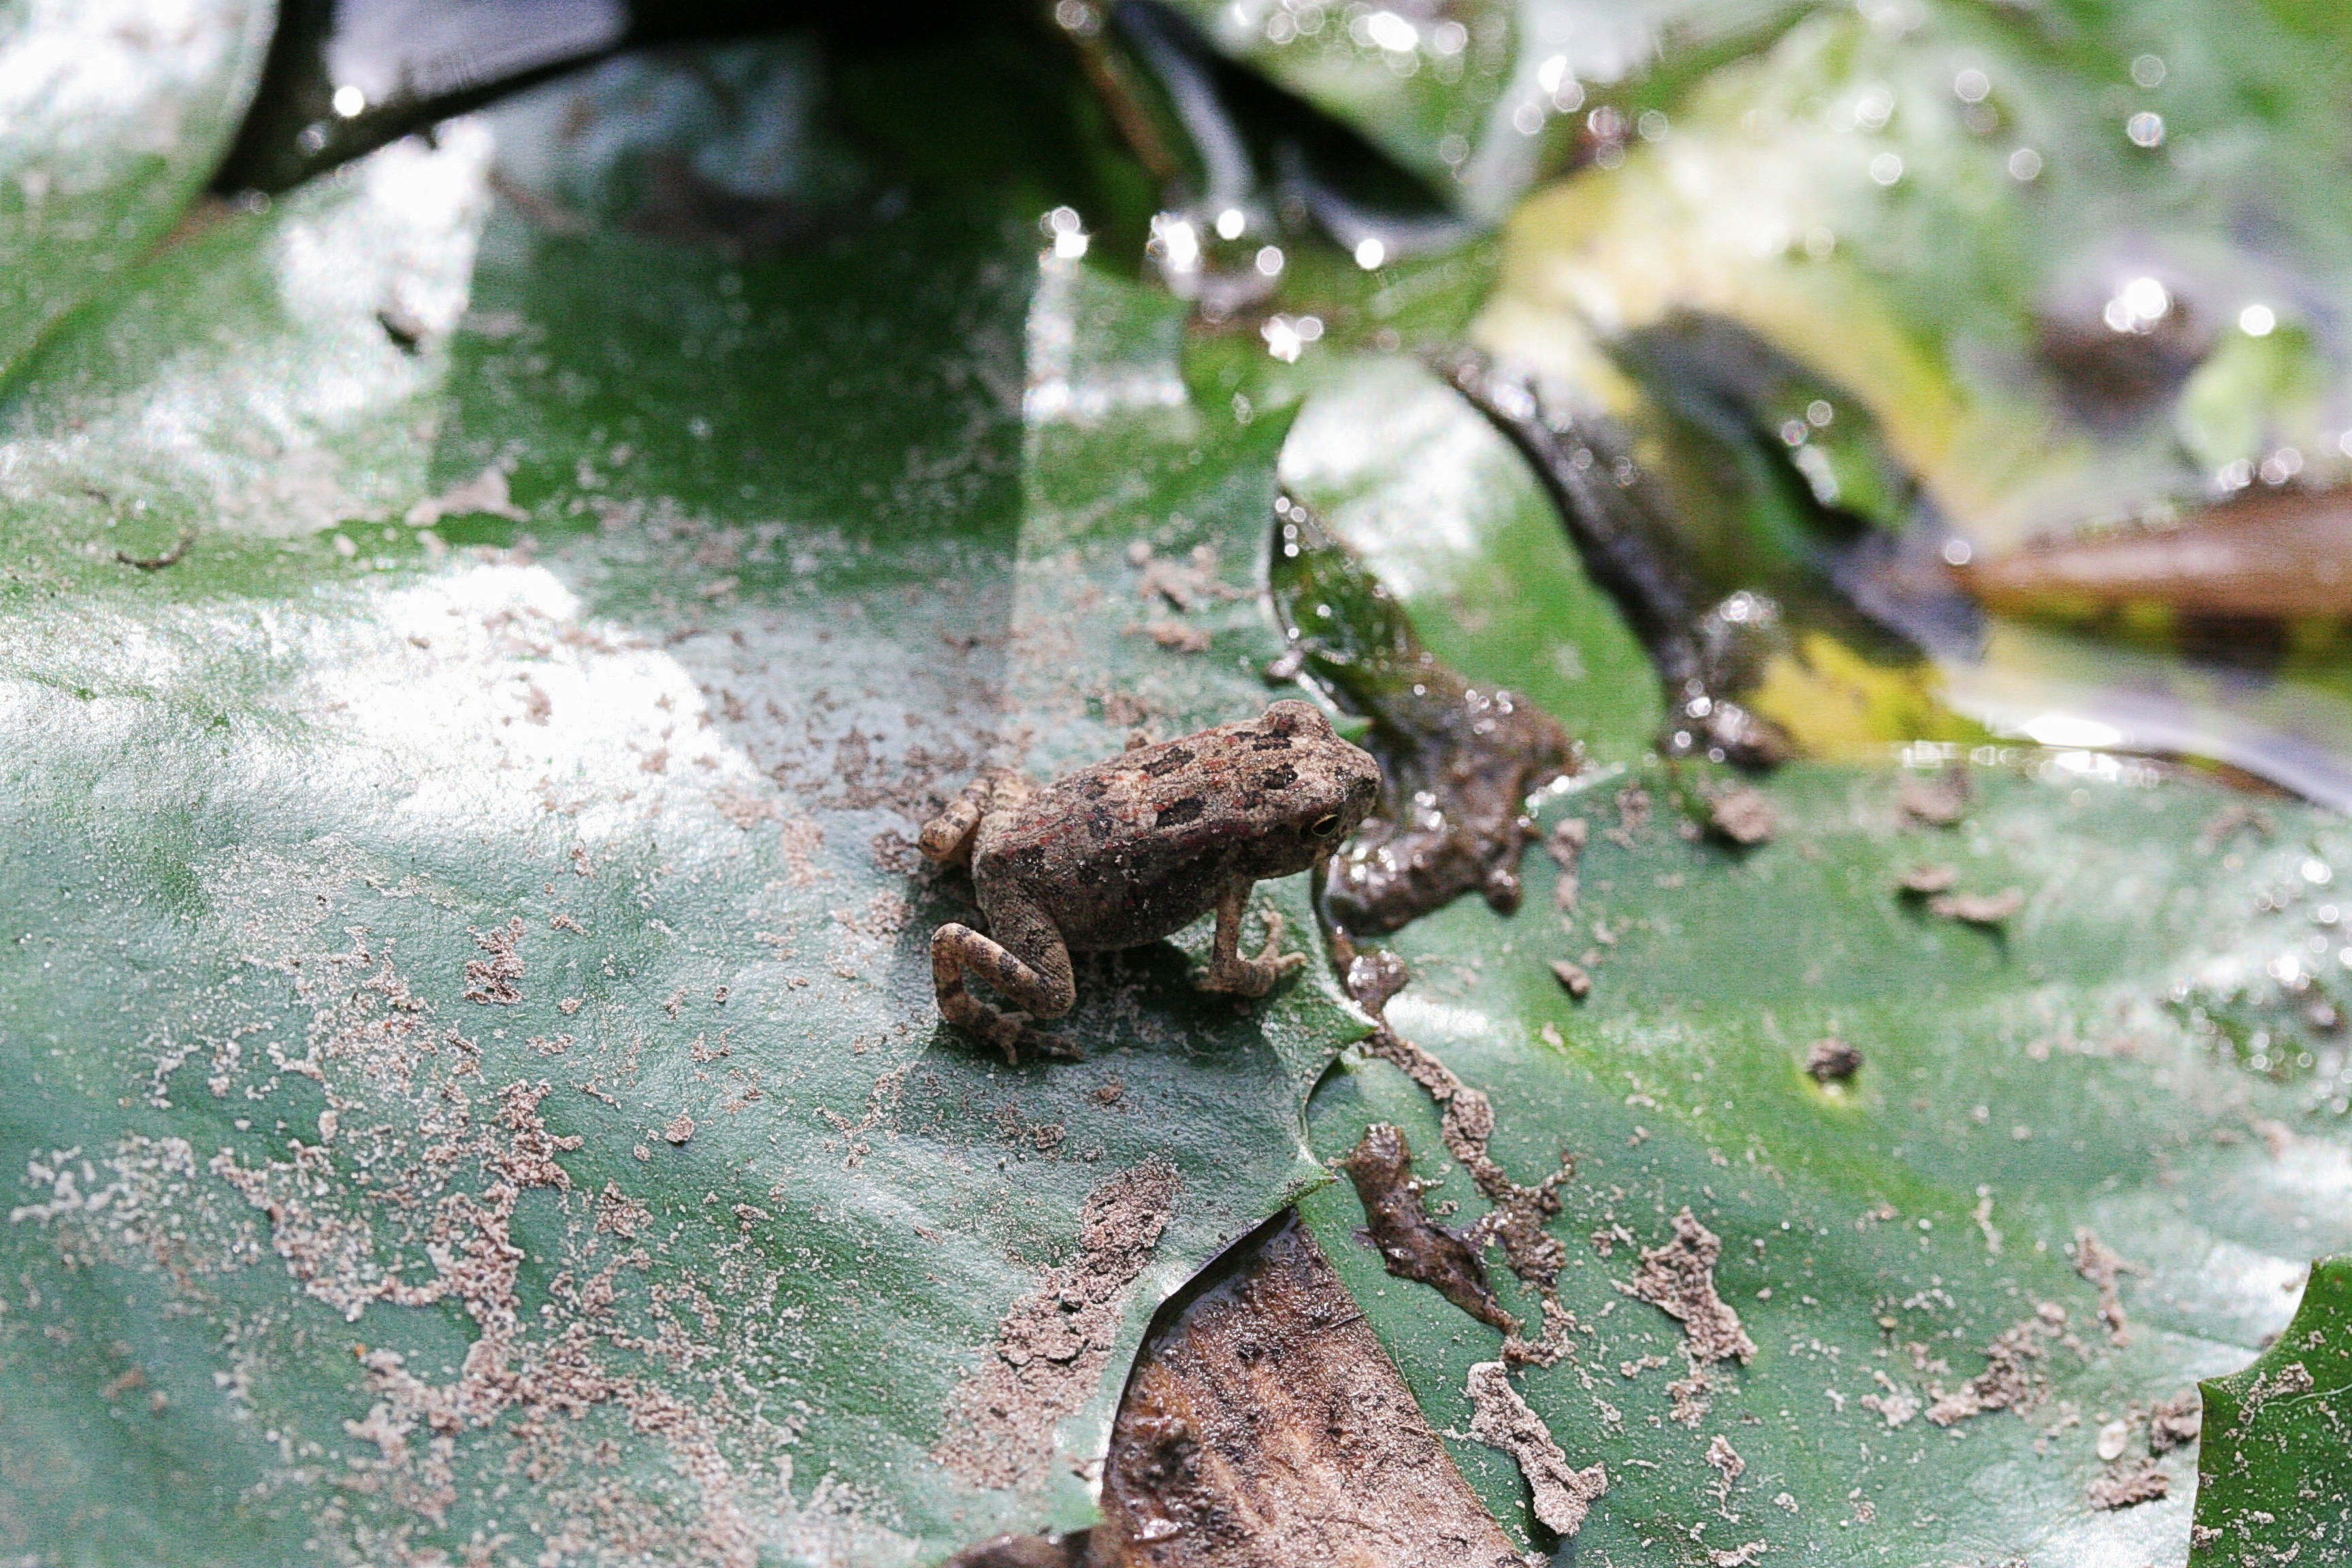
water, nature, animal, pond, wildlife, green, biology, frog, amphibian, fauna, camouflage, curious, macro photography